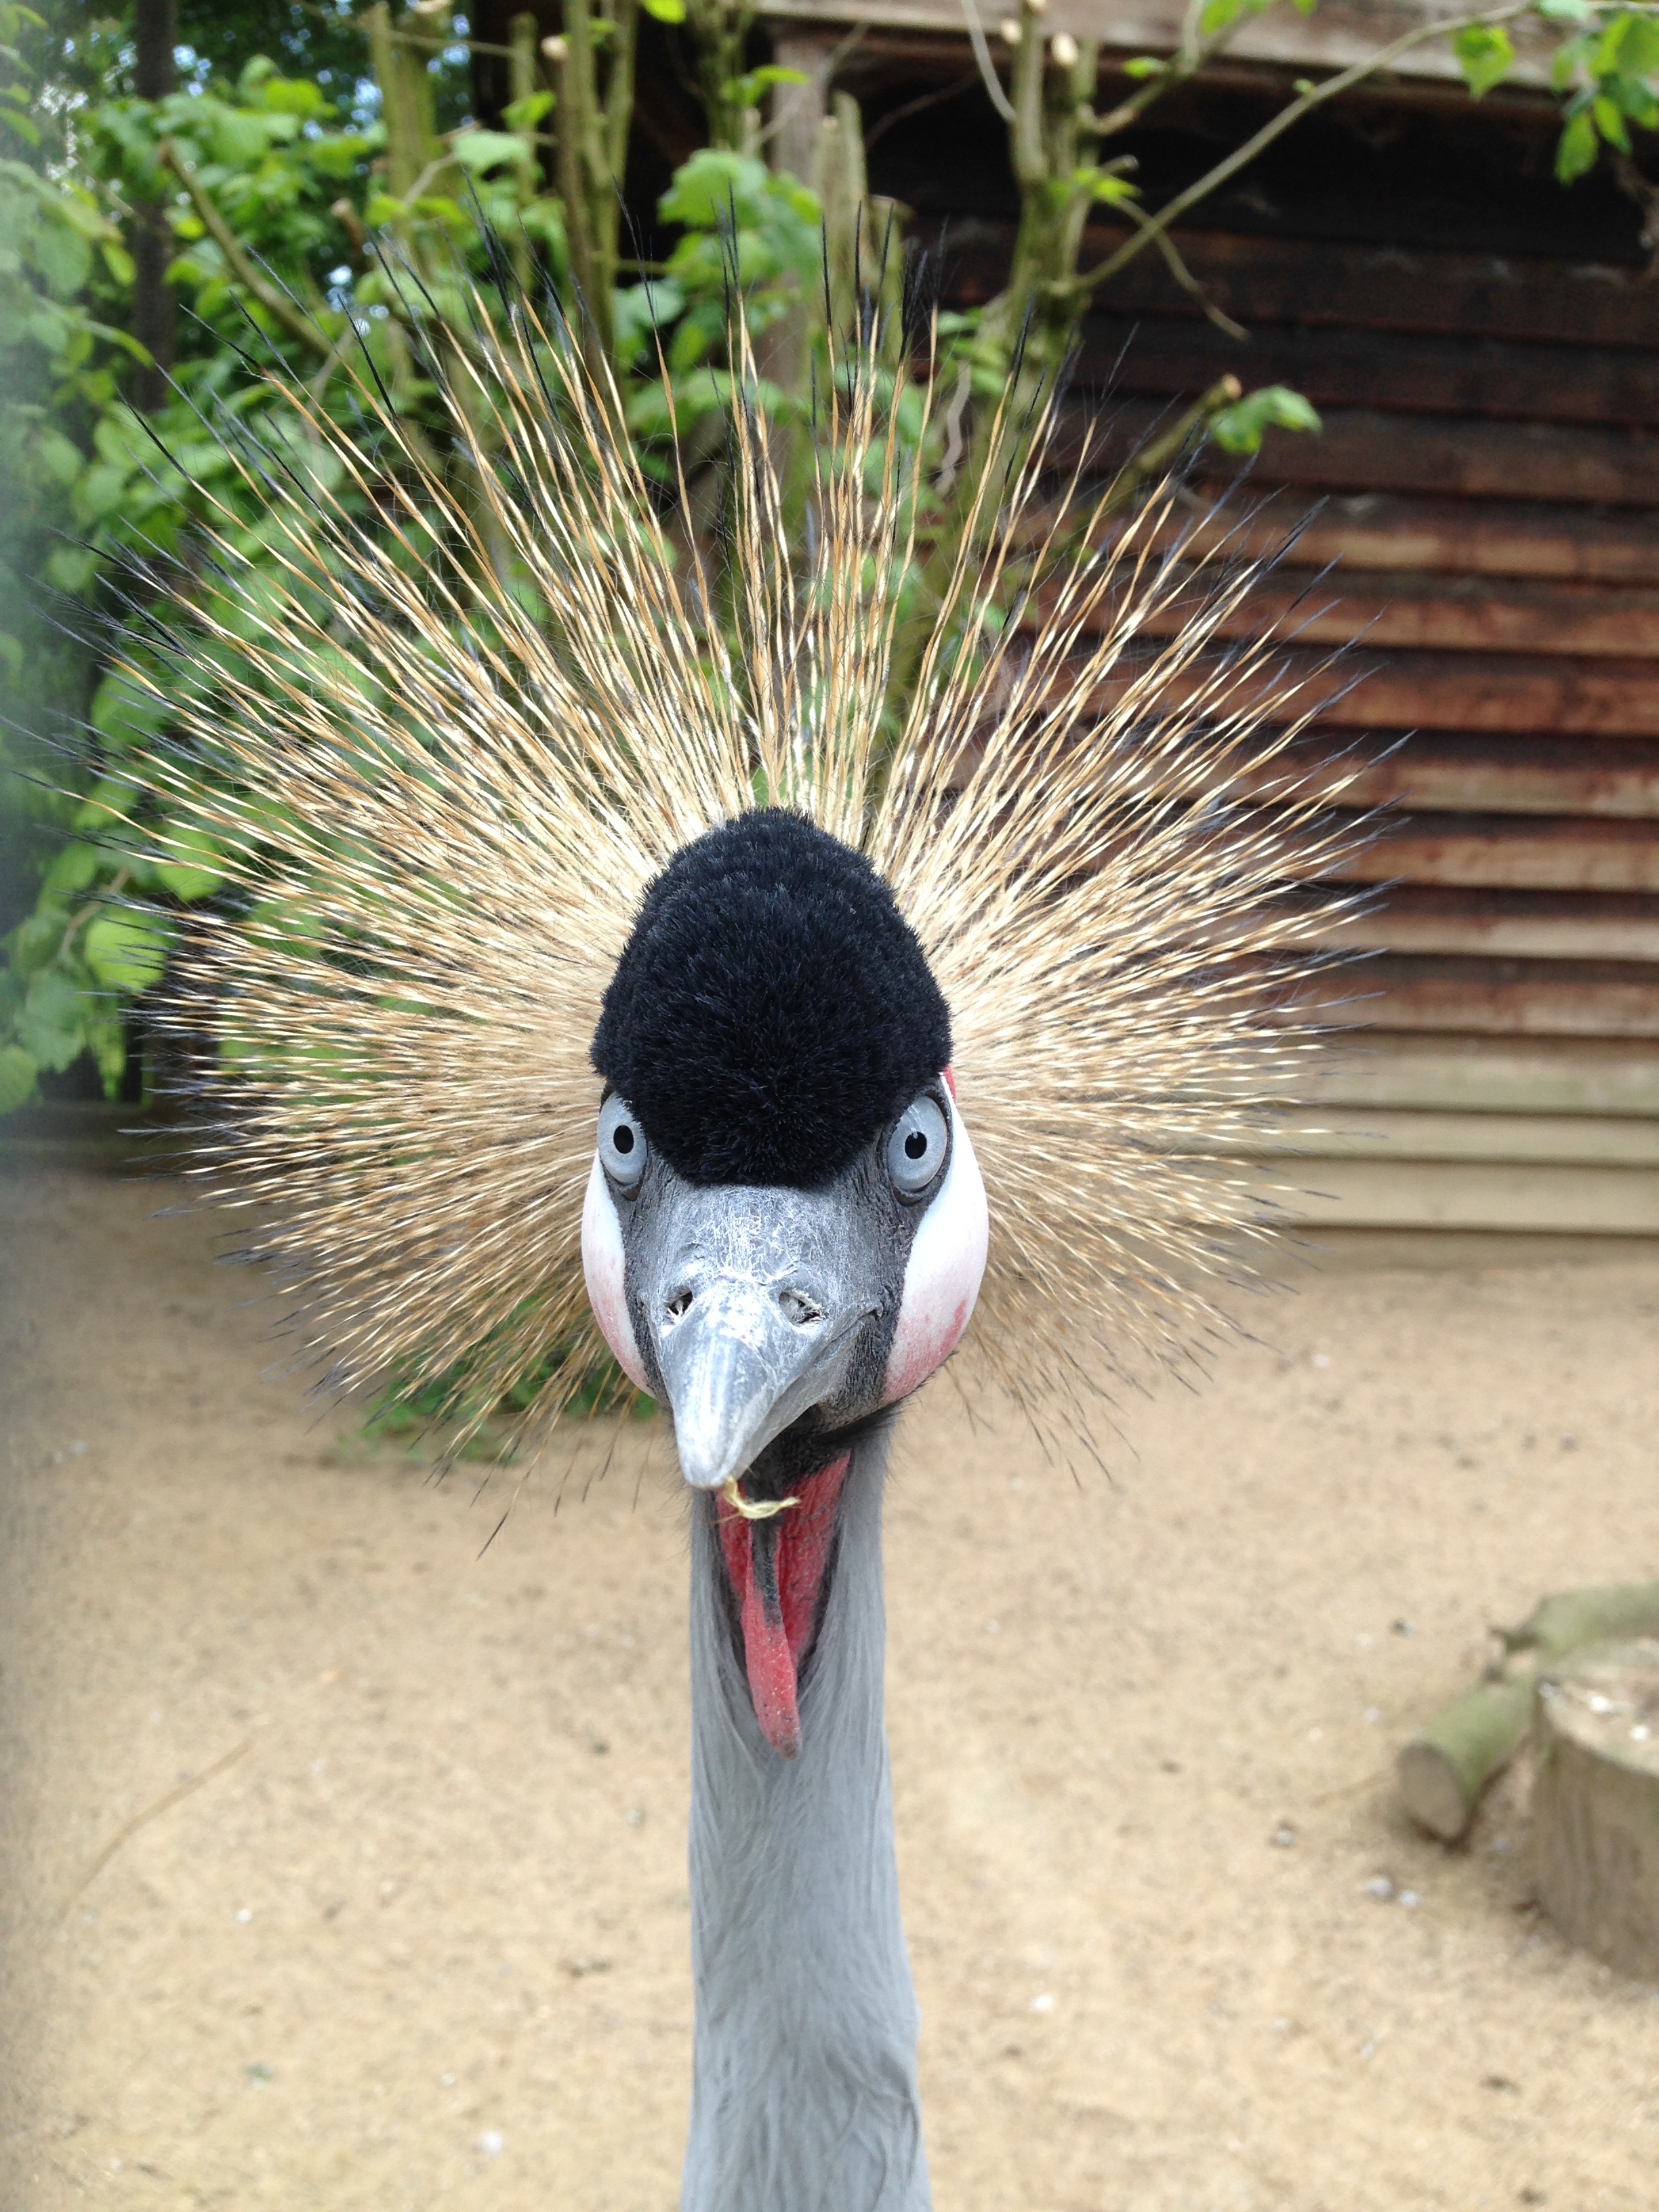
bird, animal, wildlife, zoo, beak, fauna, head, vertebrate, crane, ratite, water bird, animal portrait, flightless bird, bird portrait, colorful feathers